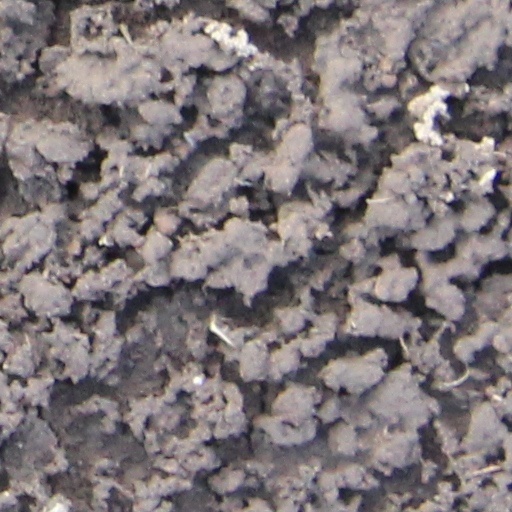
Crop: wheat